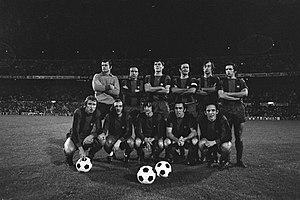
Johan Neeskens, né le 15 septembre 1951 à Heemstede, est un footballeur international néerlandais, évoluant au poste de milieu de terrain, reconverti entraîneur.
La section football du FC Barcelone est un club de football espagnol fondé en 1899, basé à Barcelone et qui évolue dans le championnat d'Espagne de football.